Innsbruck Cathedral

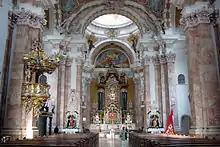
Innsbruck Cathedral interior

The cathedral interior projects a "severe monumentality" based on a series of heavy pillars that create a repeated triumphal arch motif. The pillars support the saucer domes that are in fact mock vaults consisting of flat wooden ceilings with concave moulding that spans the width of the interior. The segmented walls are divided by the pillars with marble lesenes on all sides. The powerful entablature is highly angulated and turns upwards above the windows creating links between the groups of windows.